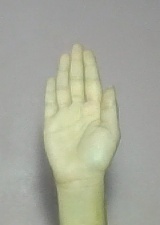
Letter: seen